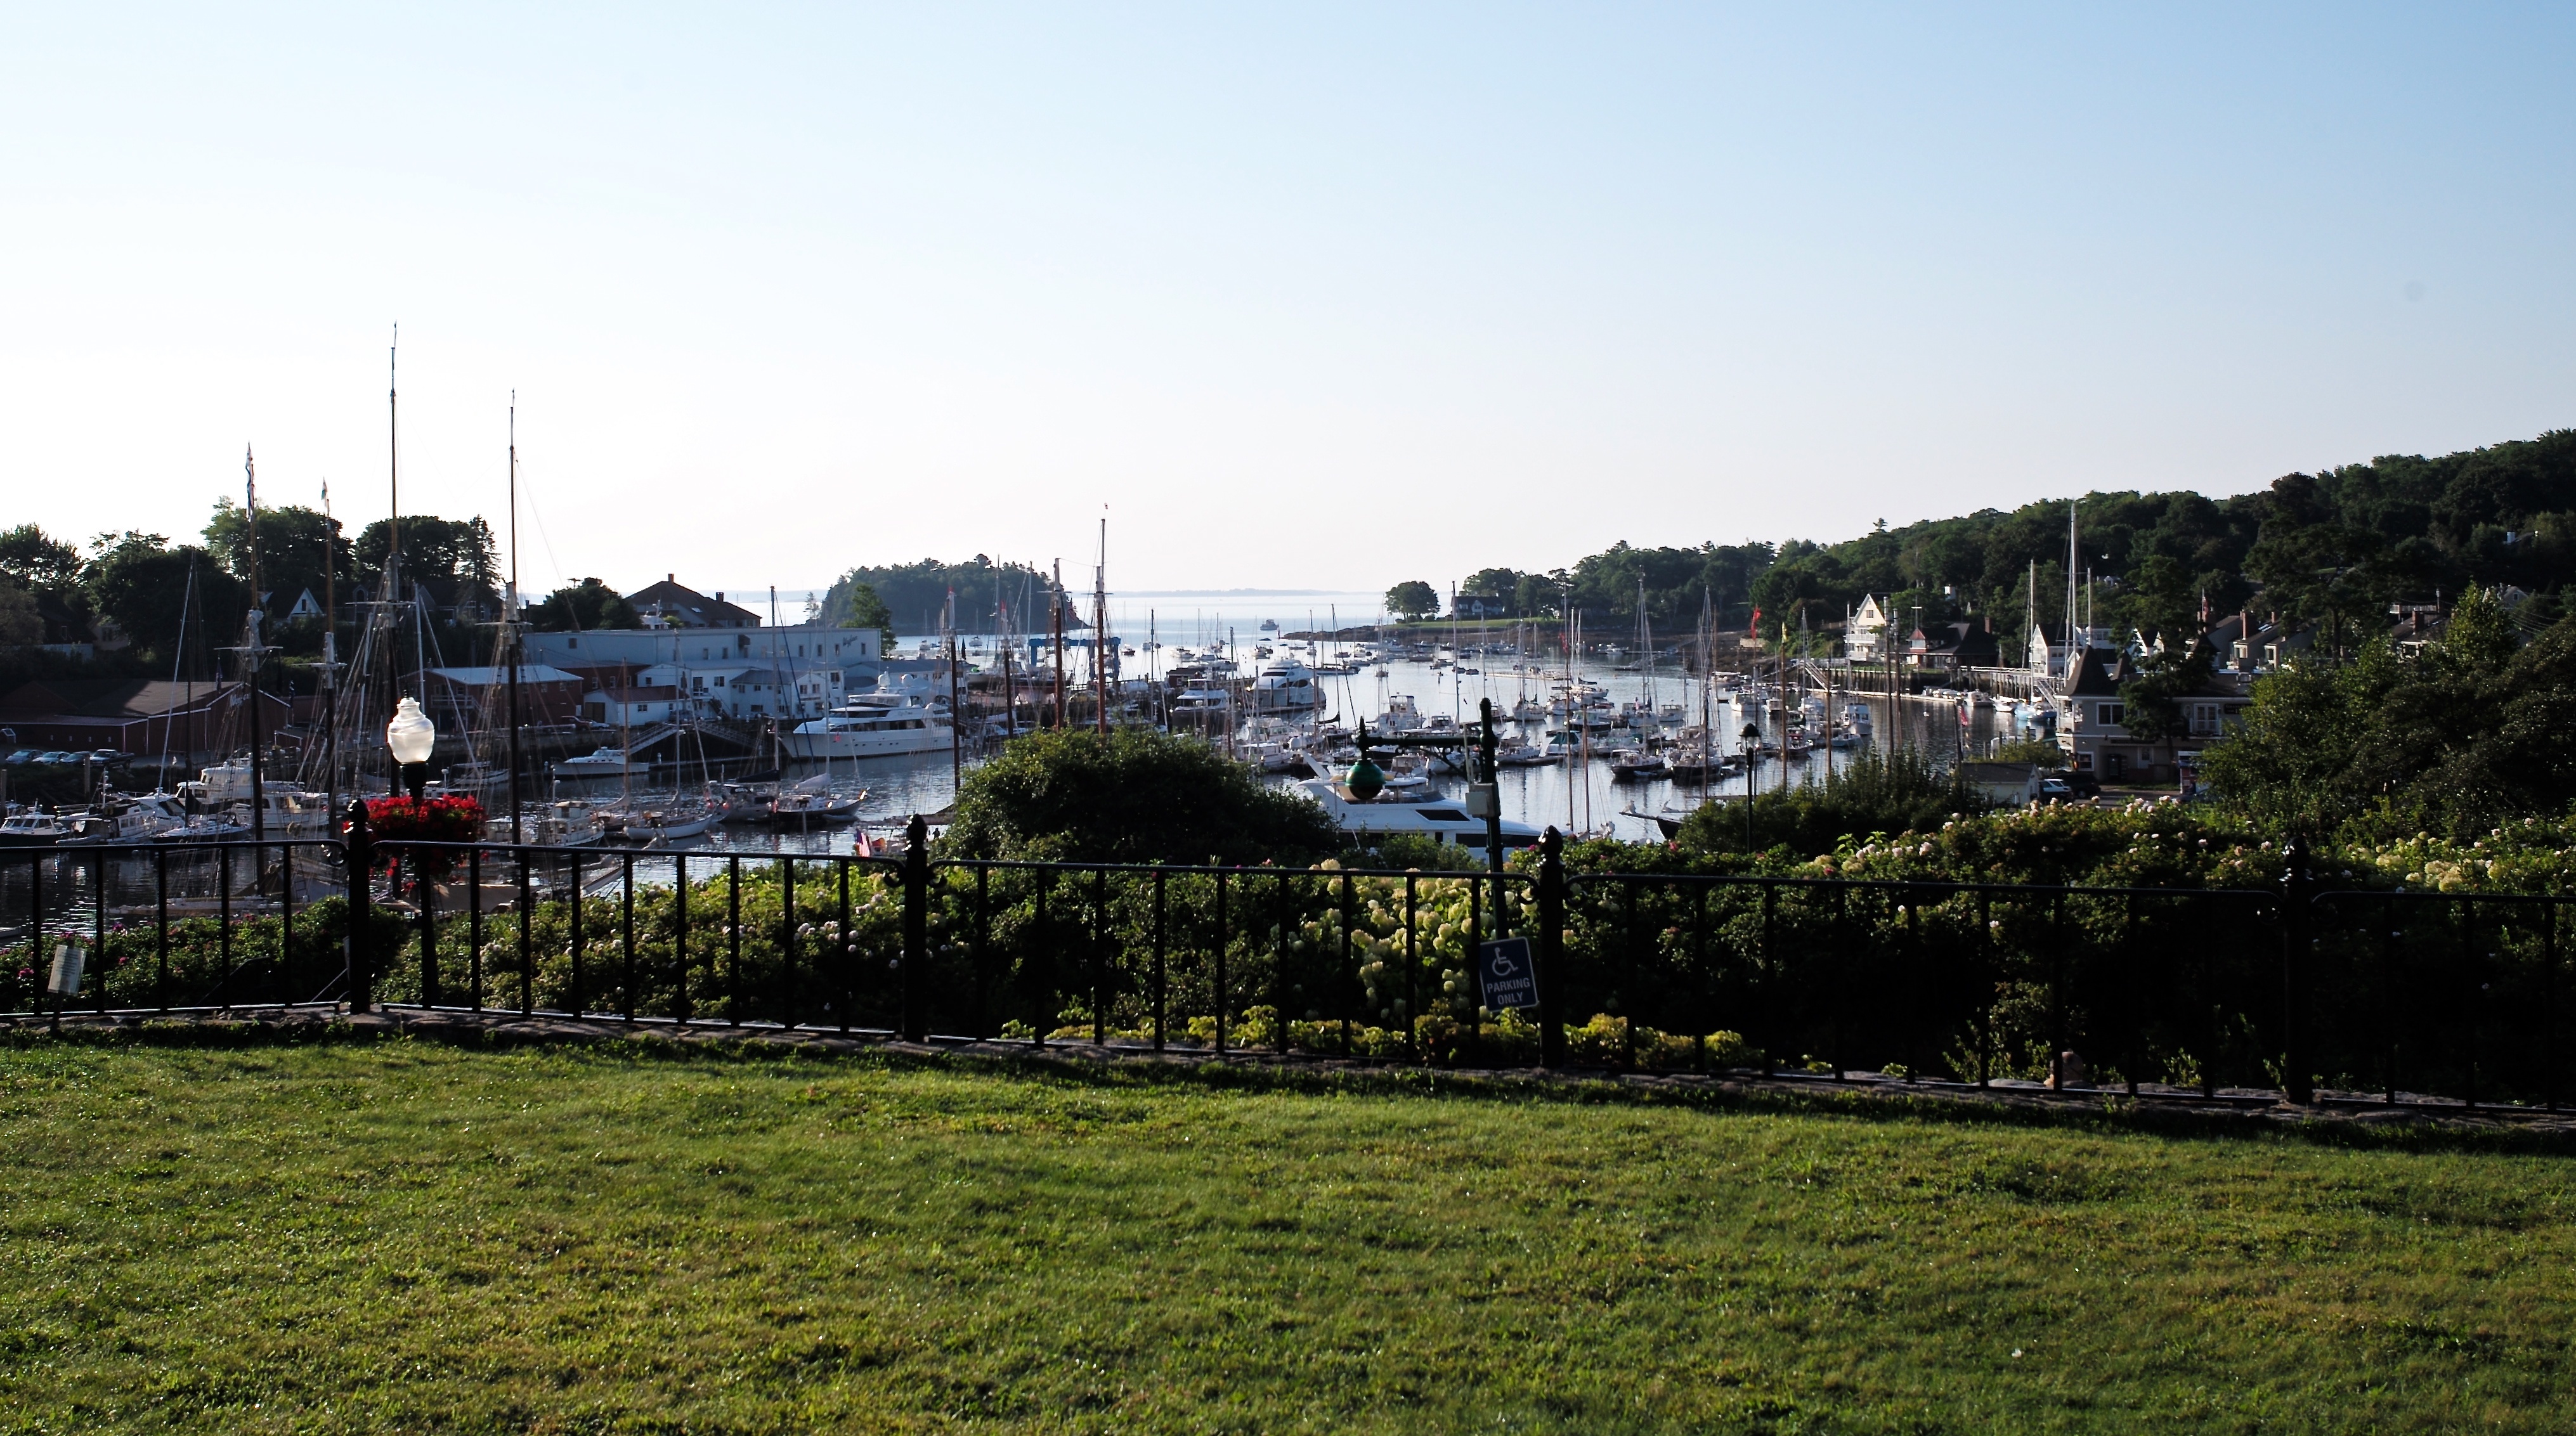
skyline, morning, town, city, cityscape, panorama, summer, sailing, usa, harbor, tourism, m, boats, ships, sail, 28, f2, leica, 240, summicron, maine, yachts, camden, asph, sailboats, human settlement